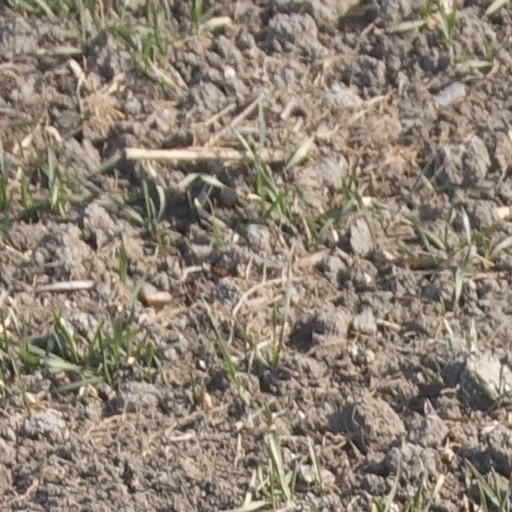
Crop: wheat